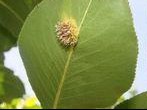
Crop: apple
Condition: rust